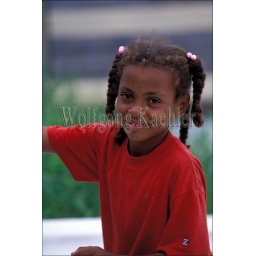
Belize, near placencia, monkey river village, portrait of local girl